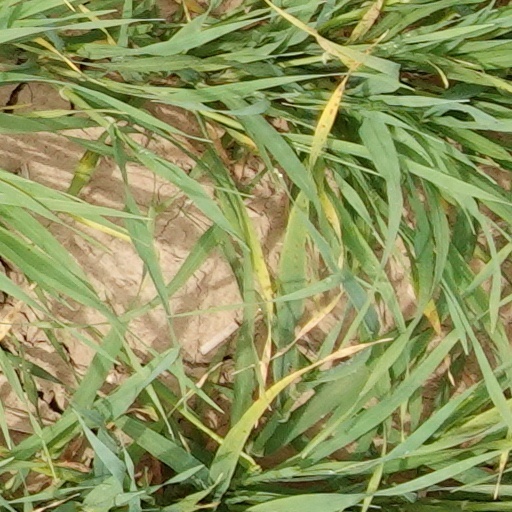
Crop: wheat